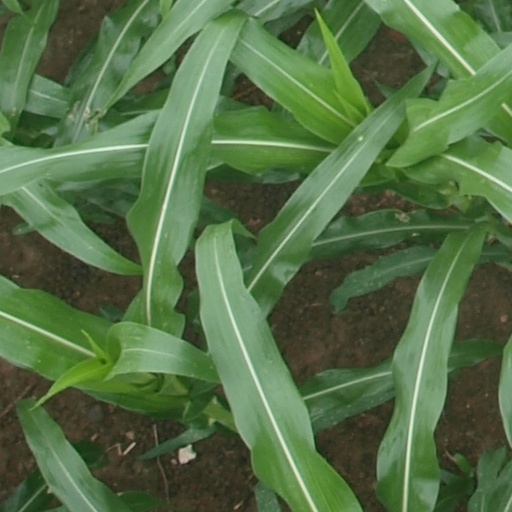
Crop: maize; corn